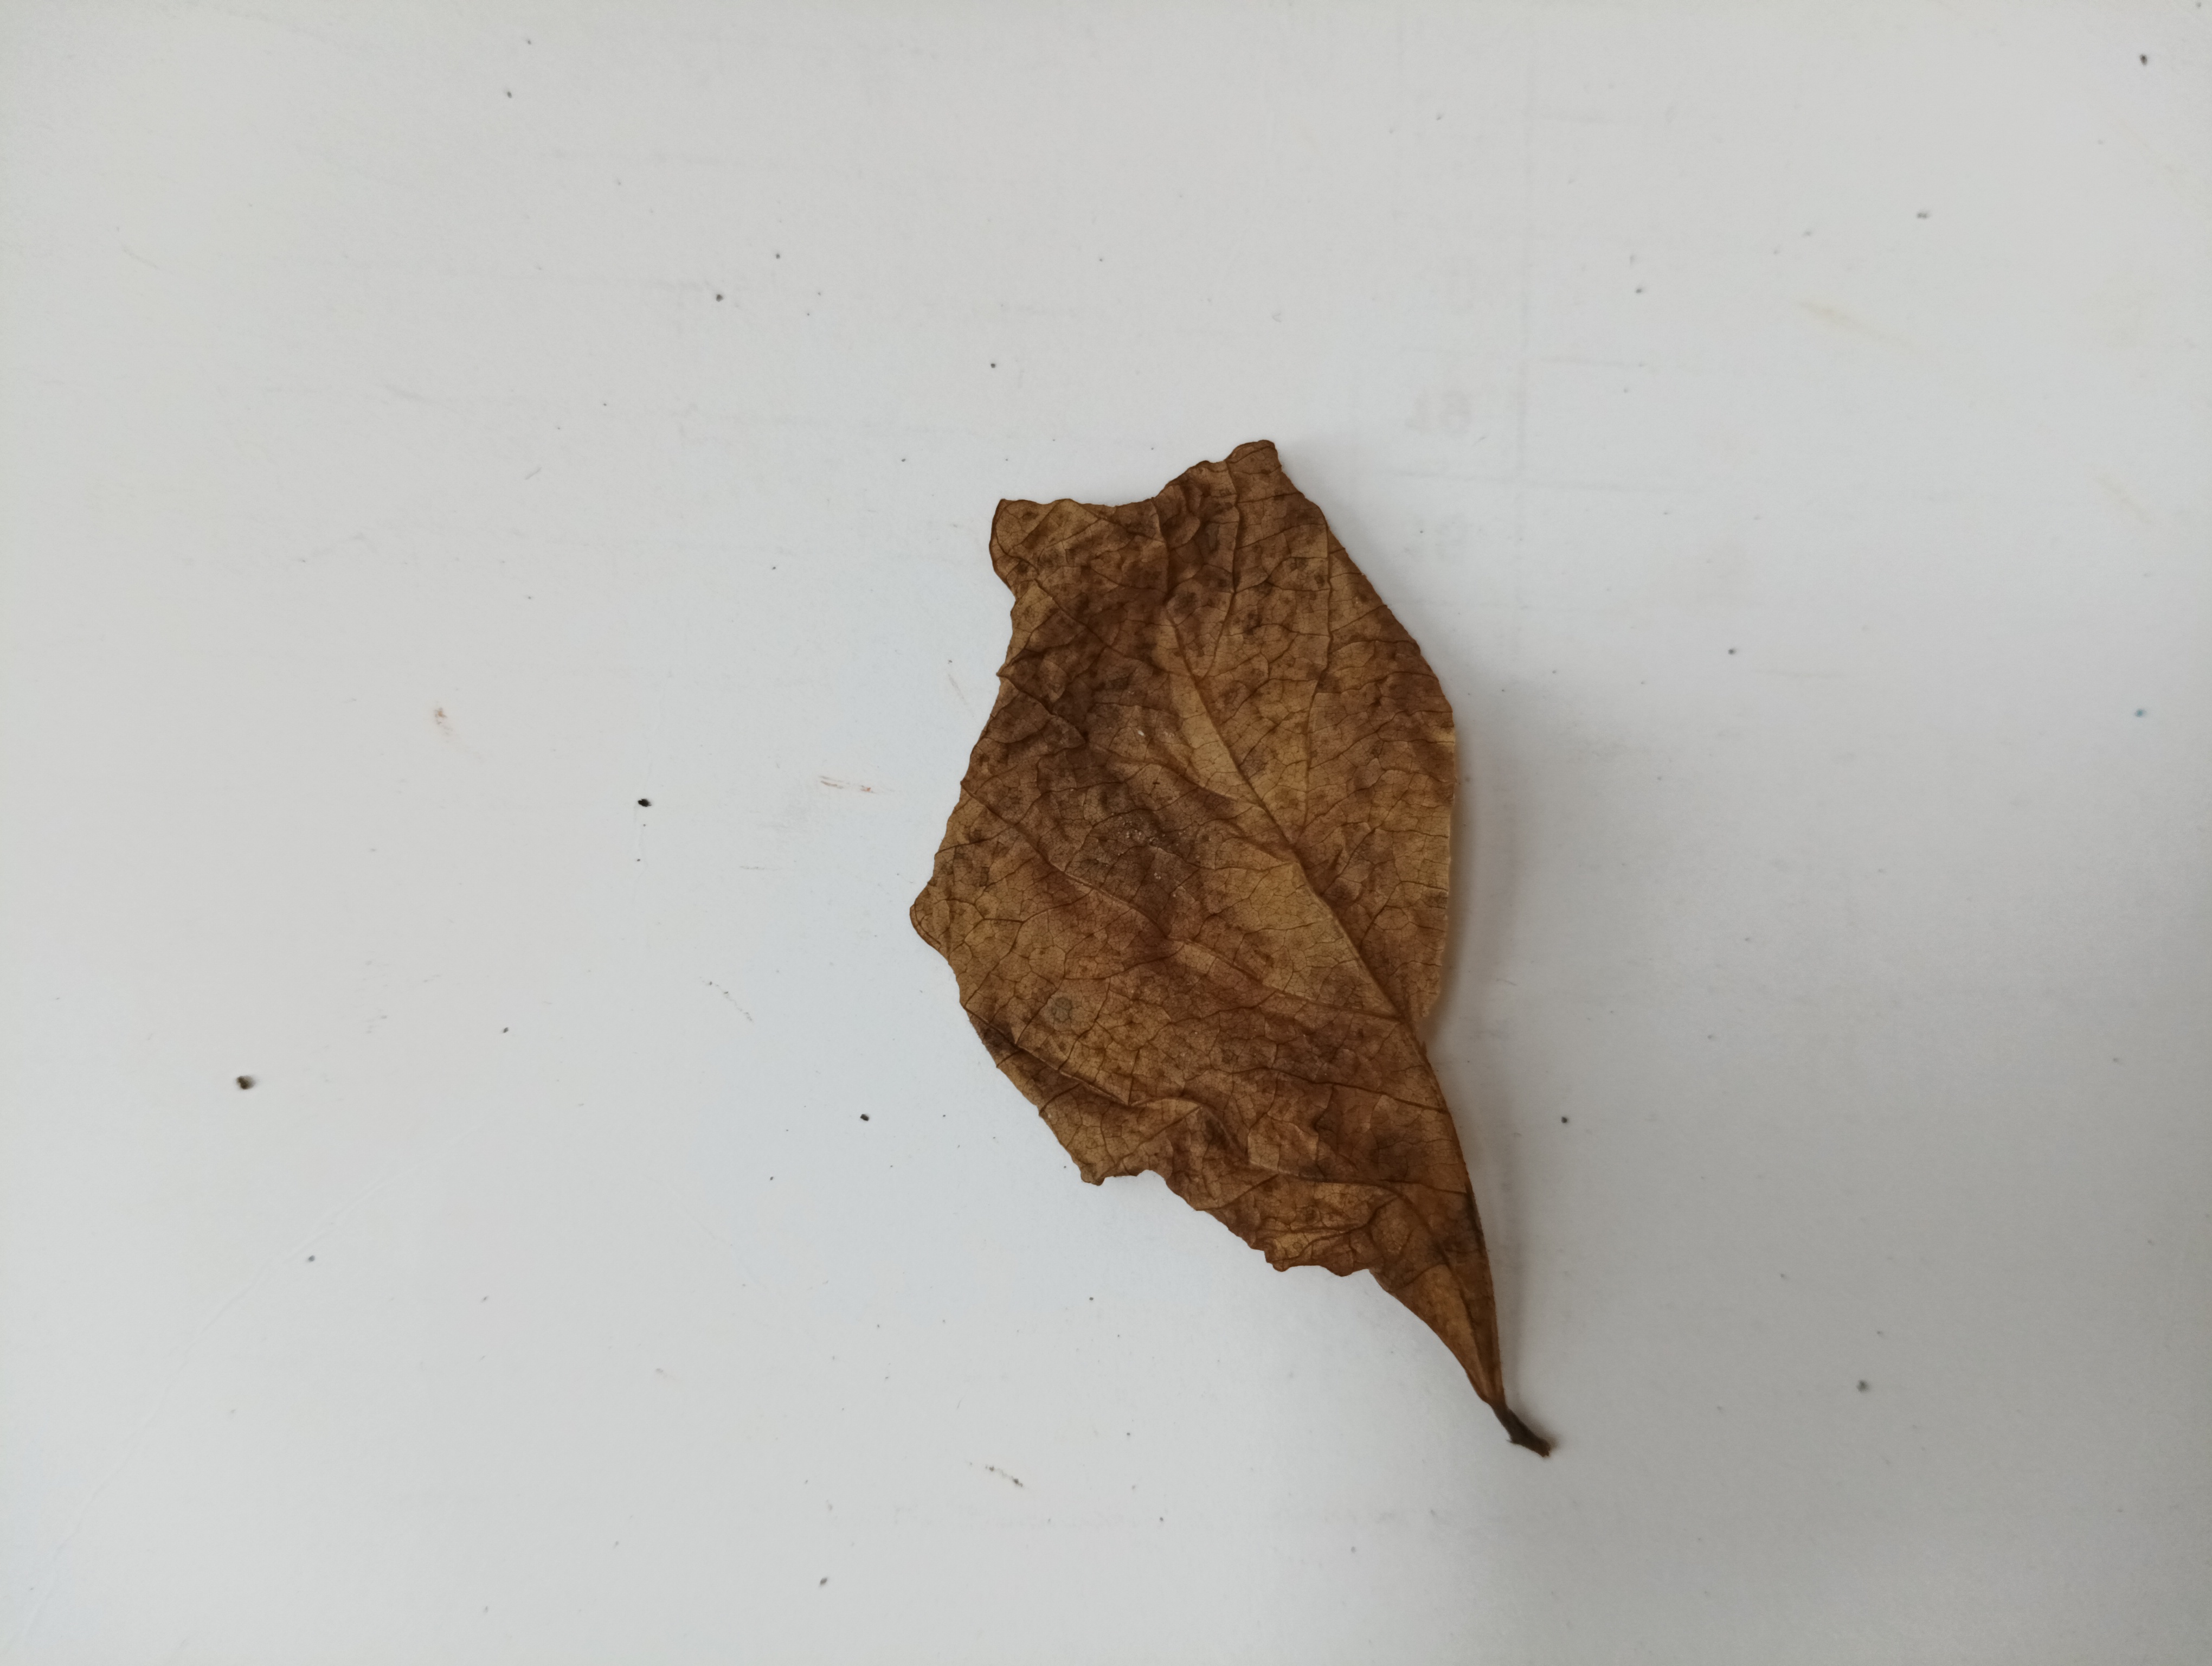
Label: Dry_leaf